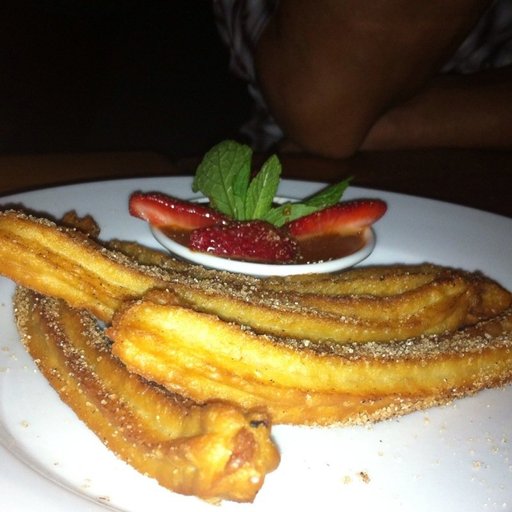
Label: churros